Holland Tringham

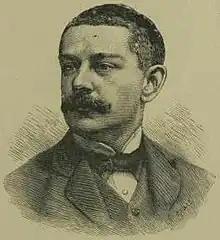

Joseph Holland Tringham (10October 186126March 1908) was an artist and illustrator in Victorian times. He received royal patronage, exhibited at the Royal Academy, and now has a pub named after him in Streatham, SW London.